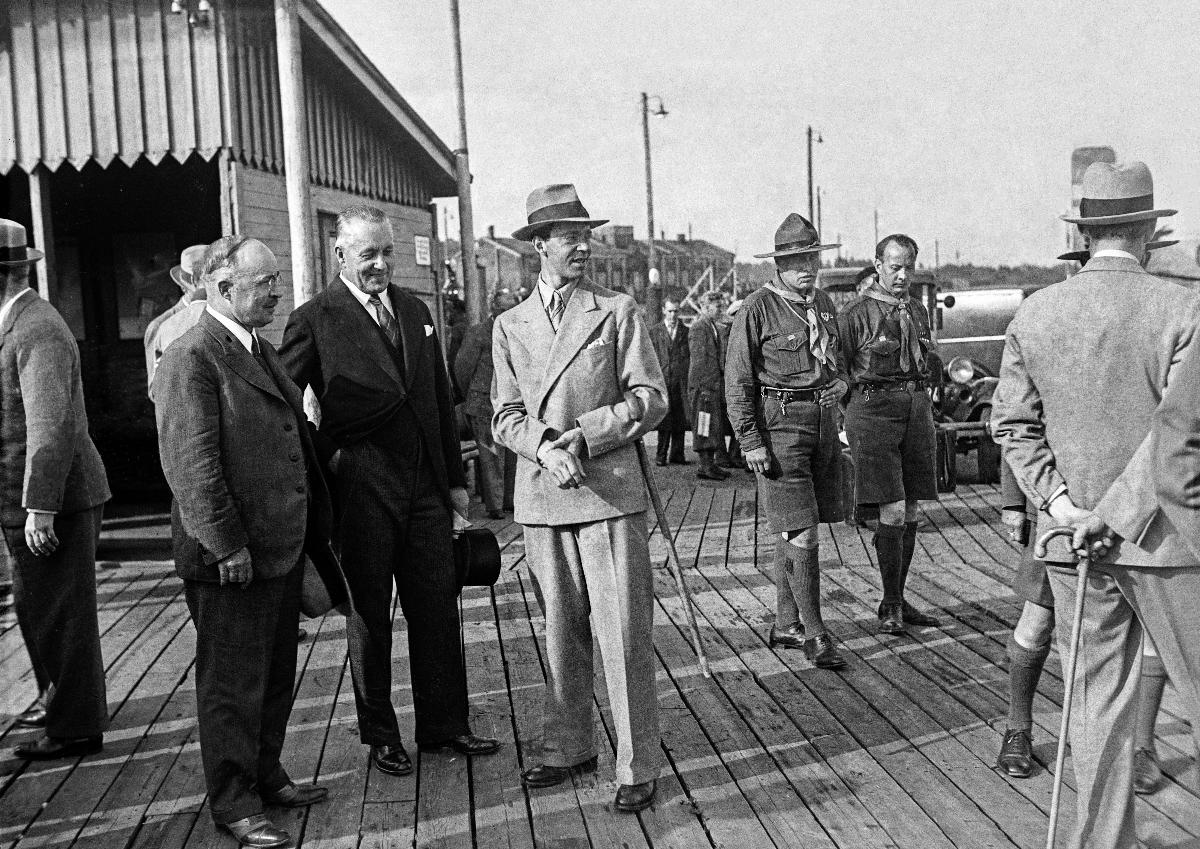
Ruotsin Prinssi Kustaa Adolf Suomessa 1934
Sveriges Prins Gustaf Adolf i Finland 1934; Prince Gustaf Adolf of Sweden in Finland 1934
sisällön kuvaus: Ruotsin prinssi Kustaa Adolf Helsingissä 23.7.1934. content description: Prince Gustaf Adolf of Sweden in Helsinki 23.7.1934. innehållsbeskrivning: Sveriges prins Gustaf Adolf i Helsingfors 23.7.1934.
Kuvaaja: Sundström, Hugo, kuvaaja
Vuosi: 1934
Paikka: Suomi, Uusimaa, Helsinki
Aiheet: kuninkaalliset; prinssit; vierailut; valtiovierailut; kuusenoksat; HBL; royalty; princes (royalty); visits; state visits; royalties; princes; Swedish prince; prince of Sweden; sprig of spruce; kungligheter; prinsar; besök; statsbesök; visit; grankvistar